Quicksand Pond

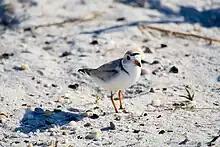
Piping plover

The piping plover, Rhode Island’s rarest shorebird, comes to Quicksand Pond each April. The plovers arrive from the Gulf Coast and Bahamas.